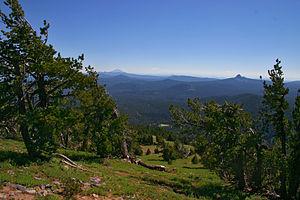
Le mont Mazama, en anglais Mount Mazama, est un volcan endormi s'élevant à 2 484 mètres d'altitude au pic Hillman dans la chaîne des Cascades, au sein de l'Oregon, dans le Nord-Ouest des États-Unis. Il est occupé en son centre par une vaste caldeira abritant le Crater Lake, un lac de cratère qui forme la plus profonde étendue d'eau du pays, avec pratiquement 600 mètres. Il fait partie de l'arc volcanique des Cascades, issu de la zone de subduction de Cascadia, et se situe à la fois en marge de la province extensive de Basin and Range, raison pour laquelle il offre une variété de roches volcaniques aussi bien visqueuses qu'effusives : il se compose de rhyodacite, de dacite, d'andésite et d'andésite basaltique.